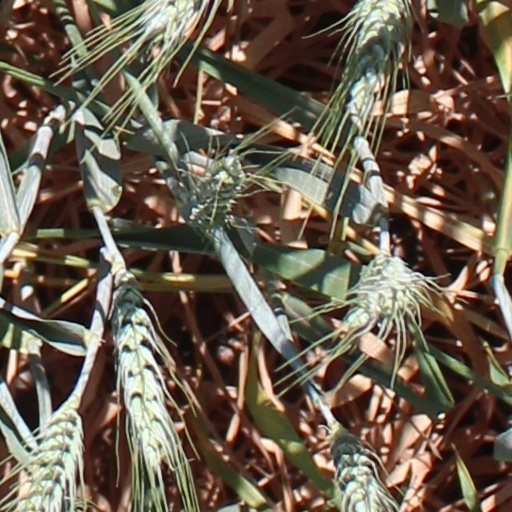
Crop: wheat